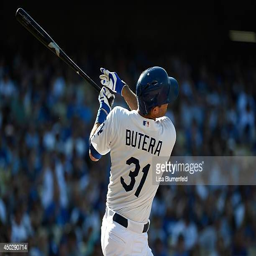
baseball player bats against sports team